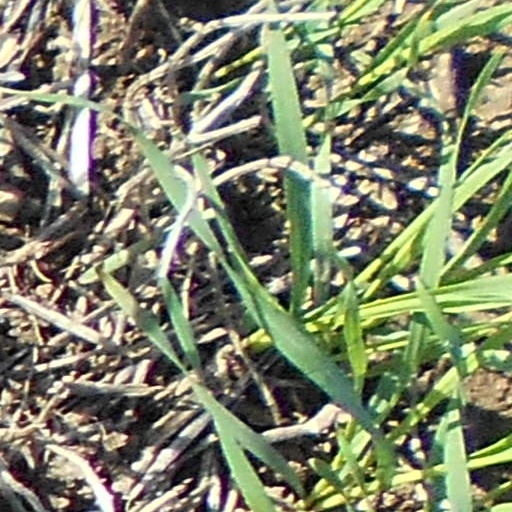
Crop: wheat